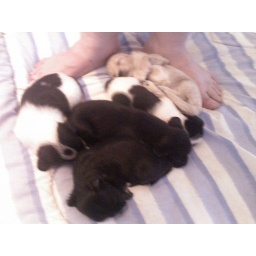
Five tiny sleeping puppies in a pile.